Reisszug

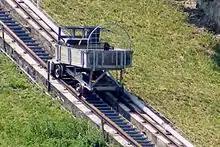
The Reisszug car

The line was first documented in 1515 by Matthäus Cardinal Lang, who would later become Archbishop of Salzburg. These dates would make it the oldest cable railway still in existence, and possibly the oldest existing railway. It has been claimed as the oldest funicular railway, although in the absence of evidence that it ever used a counterweight, this is debatable.